C12orf54

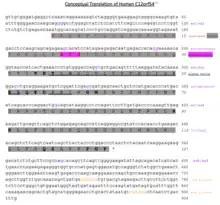
Conceptual Translation of C12orf54

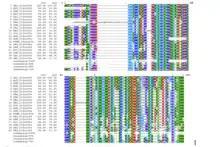
Multiple Sequence Alignment of C12orf54 Mammal Ortholog Protein Sequences

There are known orthologs of C12orf54 found in mammals but not amphibians, reptiles, invertebrates, birds and fish.